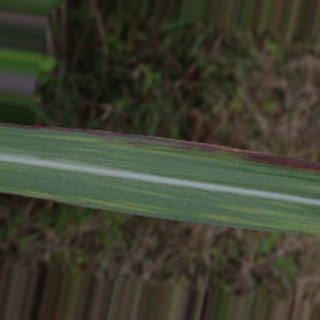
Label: sugarcane_bacterial_blight